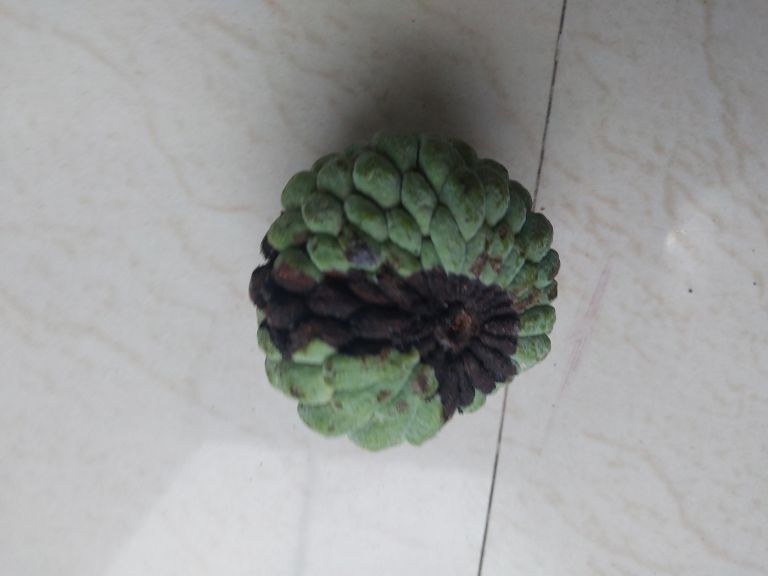
Disease label: Diplodia Rot